St Bartholomew's and The Royal London Hospitals F.C.

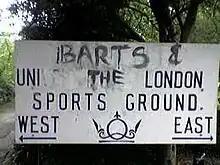
Chislehurst Entrance Sign

St Bartholomew's and The Royal London Hospitals FC play their home games on the east side of the Chislehurst site, the old ground of St Bartholomew's Hospital Medical College bought by the college in 1937. Current facilities include three football pitches, two rugby pitches, a cricket pitch and a grass tennis court.